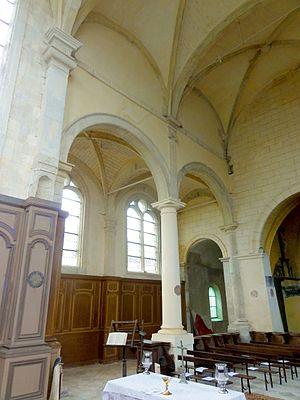
Chœur, élévation sud.
L'église Saint-Leu-Saint-Gilles est une église catholique située à Chennevières-lès-Louvres, dans le Val-d'Oise, en France. Elle remplace une ancienne église dédiée à saint Médard, qui se trouvait au sud du village et a été rasée au début du XVIIIᵉ siècle au plus tard. L'église actuelle a été fondée au XIVᵉ siècle par le seigneur de Chennevières, Gilles Choisel, d'où elle tient son saint patron, Gilles l'Ermite. Le second patron, saint Loup, n'est attesté qu'au milieu du XVIᵉ siècle. C'est à cette époque qu'un spacieux chœur Renaissance est édifié à l'est de la petite nef gothique. Il est flanquée de deux chapelles, dont celle du nord est dédiée à la Vierge Marie et accueille une statue de la Vierge à l'Enfant du début du XIVᵉ siècle. Le décor de l'abside est particulièrement soigné, et des niches à statues, dont deux avec des dais richement ouvragés, y agrémentent les piliers. Selon une inscription, l'achèvement du chœur actuel peut être situé en 1577. À cette époque, c'est encore une tour associée au château tout proche qui fait office de clocher. Il s'écroule en 1718, et le seigneur M.